Spear

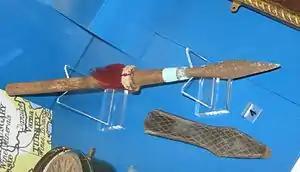
A later period "qiang"

The development of both the long, two-handed pike and gunpowder firearms in Renaissance Europe saw an ever-increasing focus on integrated infantry tactics. Those infantry not armed with these weapons carried variations on the polearm, including the halberd and the bill. At the start of the Renaissance, cavalry remained predominantly lance-armed; gendarmes with the heavy knightly lance and lighter cavalry with a variety of lighter lances. By the 1540s, however, pistol-armed cavalry called reiters were beginning to make their mark. Cavalry armed with pistols and other lighter firearms, along with a sword, had virtually replaced lance armed cavalry in Western Europe by the beginning of the 17th century.